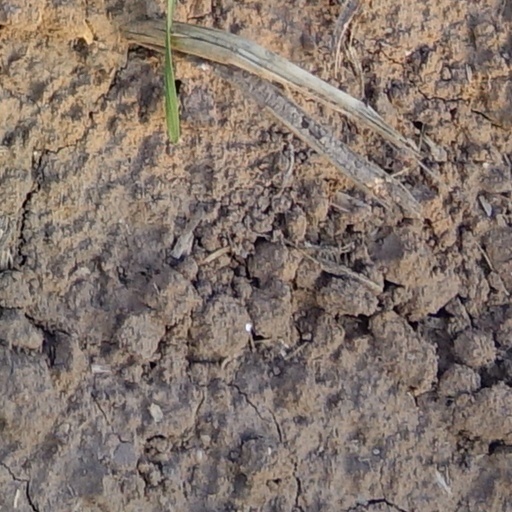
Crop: wheat